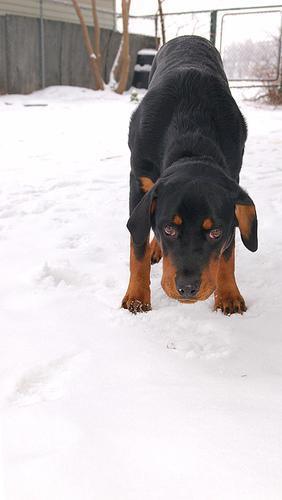
Rottweiler